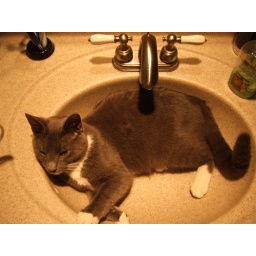
My cat Newton, lounging in his favorite place, my master bathroom sink.